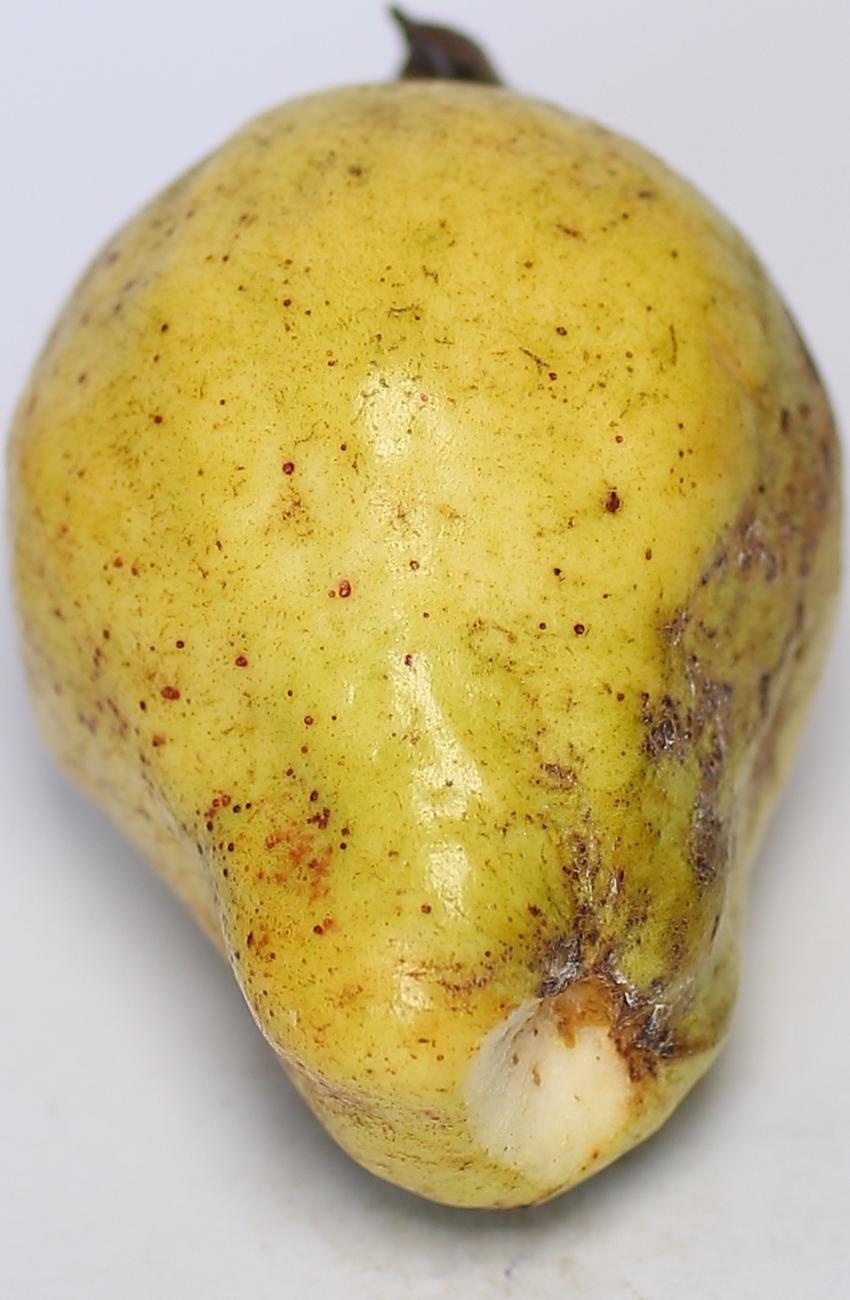
Maturity: ripe
Variety: local-sindhi